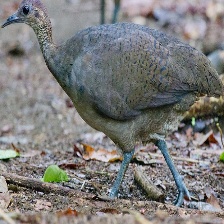
Species: GREAT TINAMOU
Scientific name: TINAMUS MAJOR